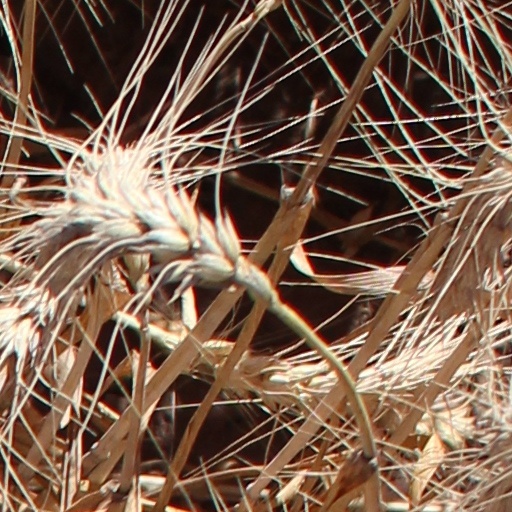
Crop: wheat